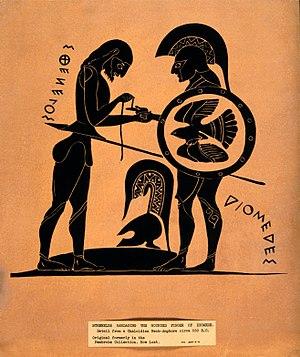
Dans la mythologie grecque, Diomède, fils de Tydée et de Déipyle, dit le Tydéide, est roi d'Argos. Il est l'un des héros grecs de la guerre de Troie.
Dans la mythologie grecque, Sthénélos, fils de Capanée et d’Évadné, est le père de Cylarabès et de Cométès.